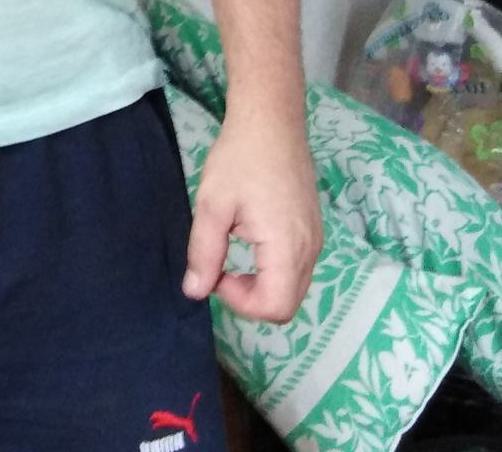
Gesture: no_gesture